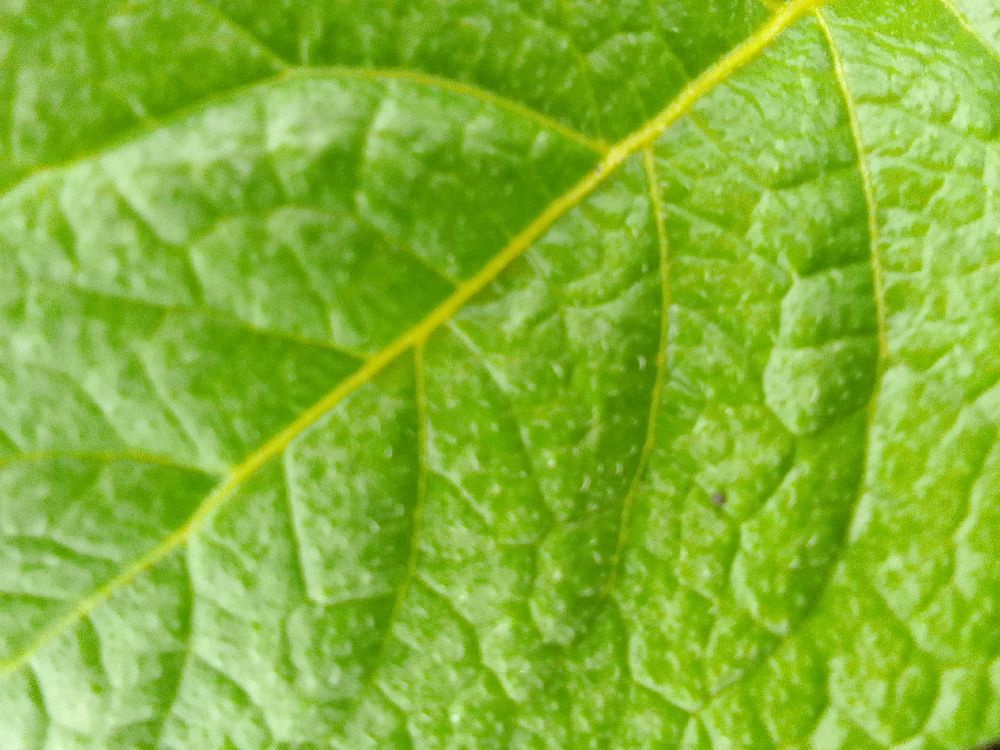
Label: Healthy